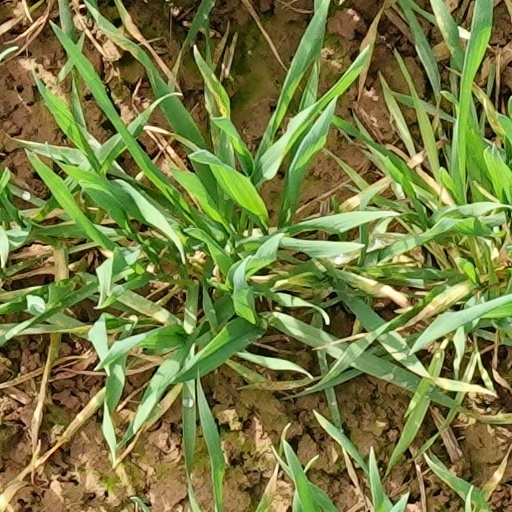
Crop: wheat